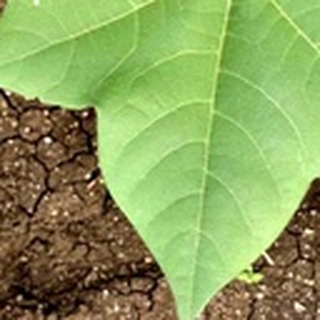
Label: healthy_cotton